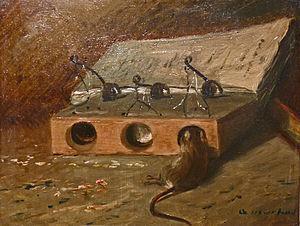
La notion de « piège écologique » peut avoir plusieurs sens :